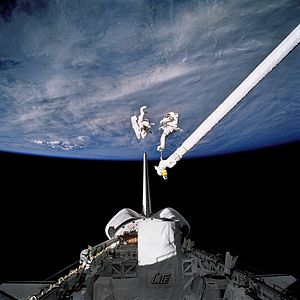
STS-64 / Missionen
STS-64 var rumfærgen Discovery 19. rumfærge-mission. Den blev opsendt d. 9. september 1994 og vendte tilbage den 20. september 1994.